The Return (2003 film)

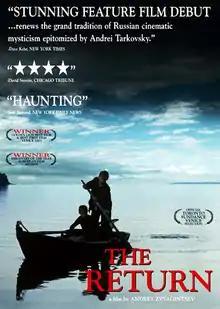
Theatrical release poster

The Return is a 2003 Russian coming-of-age drama film directed by Andrey Zvyagintsev and released internationally in 2004.